Mary's Meals

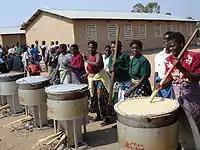
Volunteers preparing the Likuni Phala

Mary's Meals is a global movement which sets up school feeding programmes in communities where poverty and hunger prevent children from gaining an education. Mary's Meals provides daily meals in school for more than one million children in Africa, Asia, Latin America, the Caribbean and Eastern Europe.